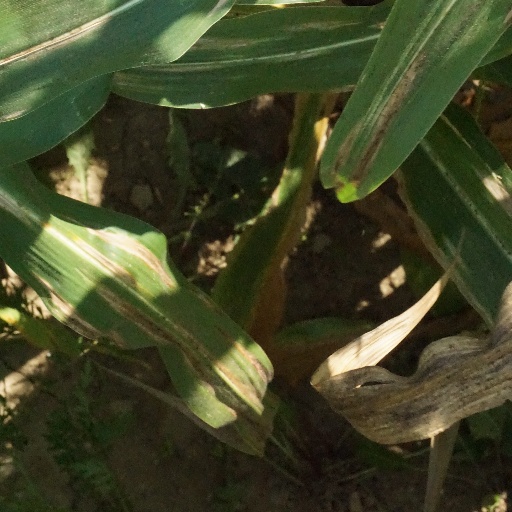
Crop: maize; corn